Rainbow Bridge & Veterans Memorial Bridge (Texas)

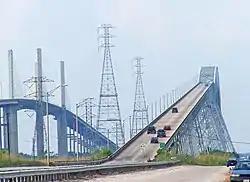
Westbound approach to the Rainbow Bridge

The Rainbow Bridge and Veterans Memorial Bridge are two bridges that cross the Neches River in Southeast Texas just upstream from Sabine Lake. It allows State Highway 87 and State Highway 73 to connect Port Arthur in Jefferson County on the southwest bank of the river. Bridge City in Orange County is on the northeast bank.